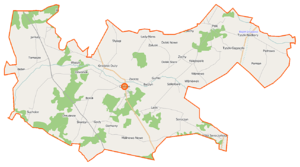
Czerwin est une gmina rurale de la powiat d'Ostrołęka, dans la Voïvodie de Mazovie, dans le centre-est de la Pologne.